List of east–west roads in Toronto

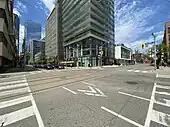
Adelaide Street at Church Street, Toronto

Wellington Street is a one-way westbound street north of Front Street. Wellington Street begins at Church Street and cuts through downtown Toronto, passing through the Financial District and ends at Strachan Avenue, then continues as Douro Street (once the name for the section from Bathurst Street to Strachan Avenue) until King Street West. Wellington Street is cut off at Clarence Square and vehicles cannot connect with east or west of Spadina Avenue. Wellington Street is likely named after Arthur Wellesley, 1st Duke of Wellington. In maps in the early years of York, the street was called Market Street in reference to the street to the south of Market Square.